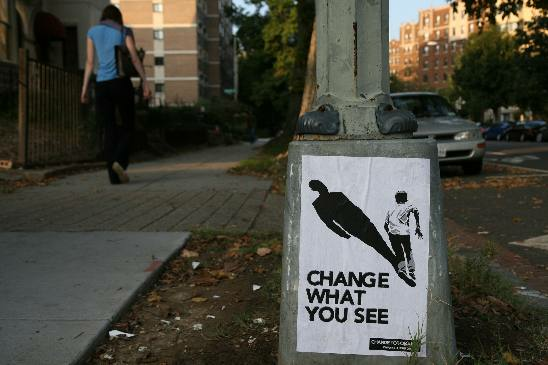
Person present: Yes